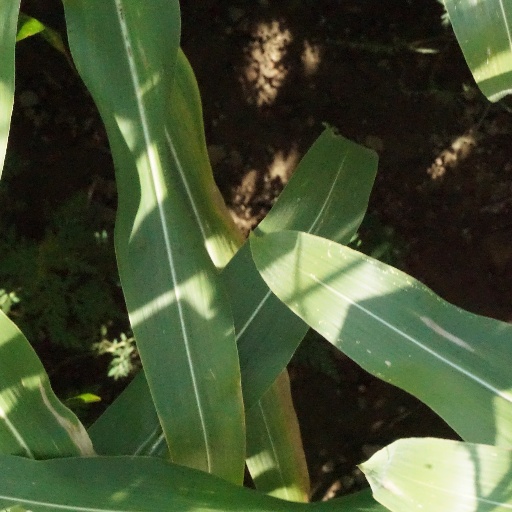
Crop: maize; corn